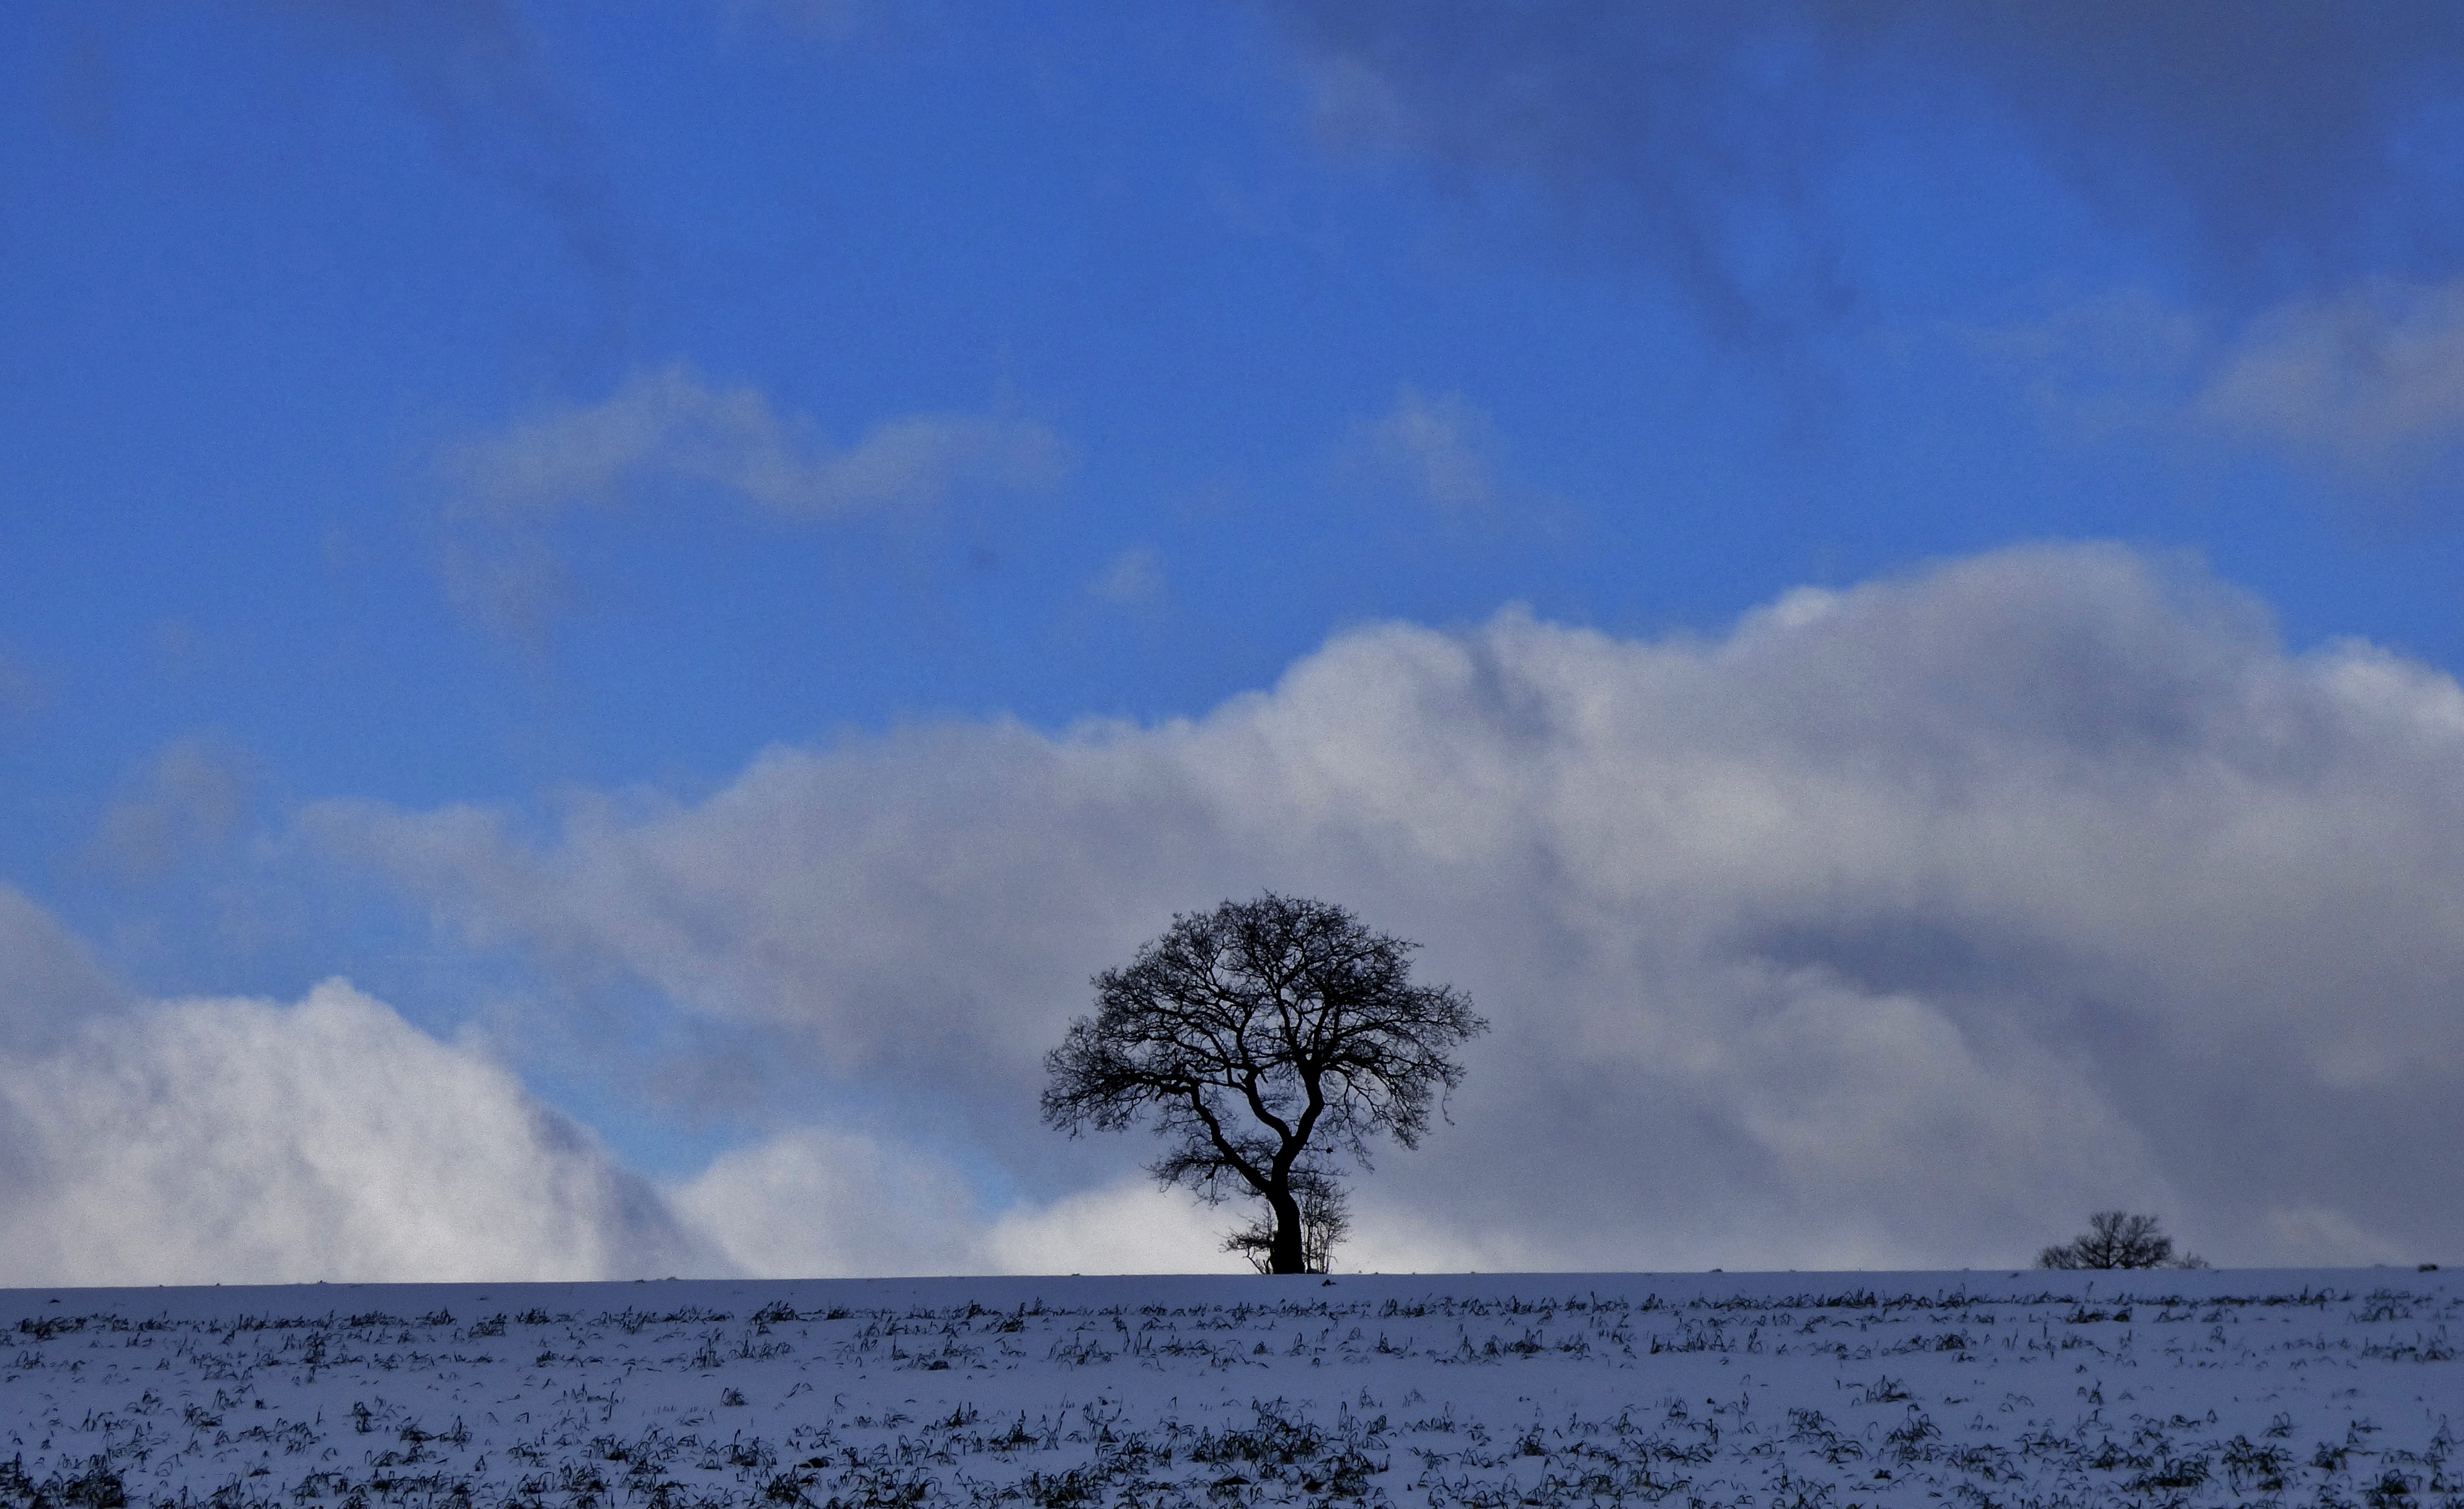
landscape, tree, nature, horizon, silhouette, mountain, snow, winter, cloud, sky, sunlight, morning, frost, dawn, dusk, weather, season, blue sky, clouds, luxembourg, ecosystem, freezing, meteorological phenomenon, atmospheric phenomenon